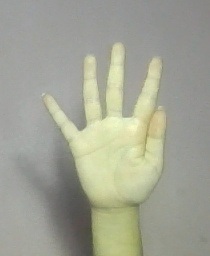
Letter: sheen